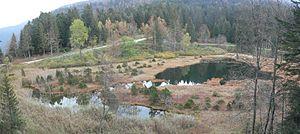
Lac du Luitel, près d'Uriage
Séchilienne est une commune française située dans le département de l'Isère et la région Auvergne-Rhône-Alpes. Séchilienne est située sur l'axe routier qui relie Grenoble aux stations de ski de l'Oisans et ne compte plus que deux commerces : un traiteur et un garage. Ses habitants s'appellent les Curotis.